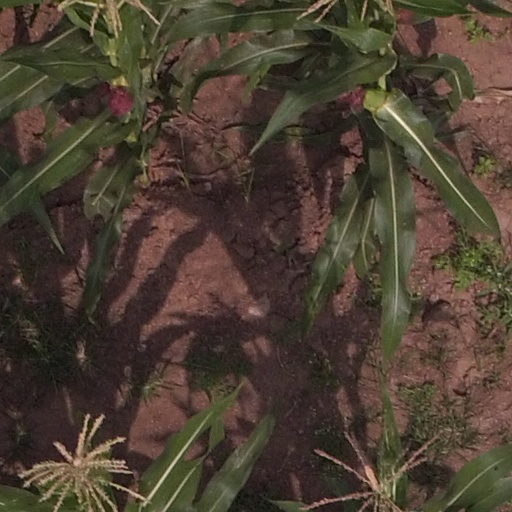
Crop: maize; corn